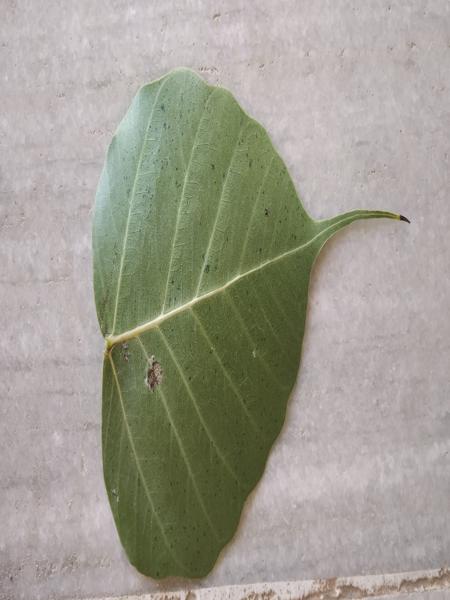
Plant: Arali